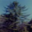
Label: pine_tree